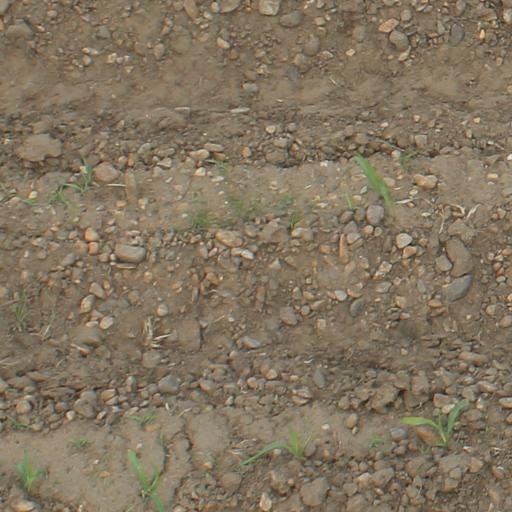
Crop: maize; corn